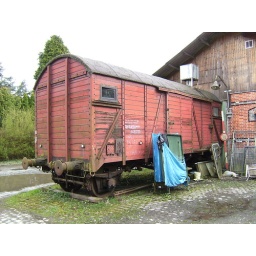
Old rail car near the former train station of Tervuren